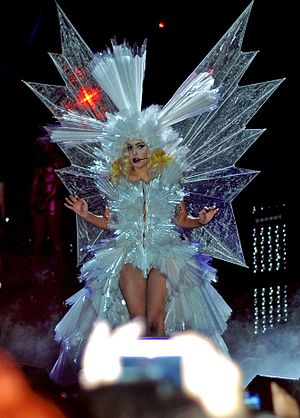
Haus of Gaga / Galleri
Haus of Gaga er det personlige, kreative team bag scenekunstneren Lady Gaga. Det er ansvarlig for hendes særlige, personlige stil. Huset kreerer meget af Gagas tøj, rekvisitter, kulisser og sminke til Gagas optrædener og andre lejligheder.